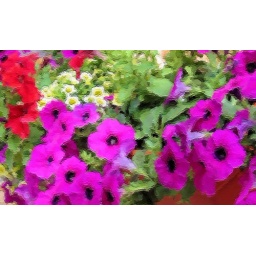
The petunias in the flower boxes are going wild!